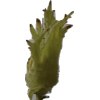
Label: peanut_shell_1x